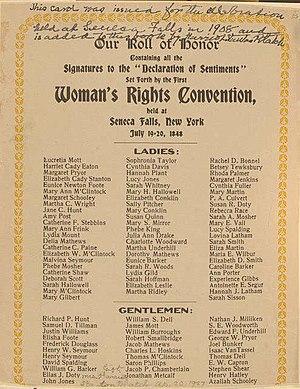
Liste des signataires de la Déclaration de sentiments de 1848.
La Convention de Seneca Falls, tenue les 19 et 20 juillet 1848 à Seneca Falls, fut la première convention pour les droits des femmes à se dérouler sur le sol des États-Unis. Elle réunit environ deux cents personnes parmi lesquelles Elizabeth Cady Stanton, Lucretia C. Mott et Abby Kelley trois figures marquantes du mouvement féministe américain, et plusieurs représentants du mouvement abolitionniste tel l'orateur Frederick Douglass. Il y avait en tout trente-deux hommes présents. Elle s'acheva par la signature de la « déclaration de sentiments », considérée comme l'acte fondateur du mouvement féministe américain.